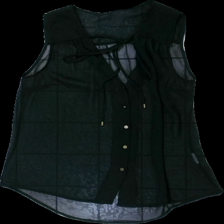
View: front
Type: Tank top
Category: Ladies
Brand: Not in the list
Brand text on label: vero moda
Colors: Black
Material: 100% polyester
Pattern: Transparent
Cut: Regular
Size: M
Season: All
Damage location: top center
Damage 2 location: top center
Price range: 50-100
Recommended usage: Reuse
Description: svart genomskinligt linne med knappar fram